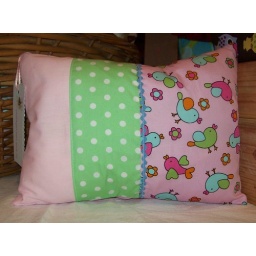
PS22. Sweet birdies in pink &amp;amp; mint with blue ric rac. 30 x 23cm